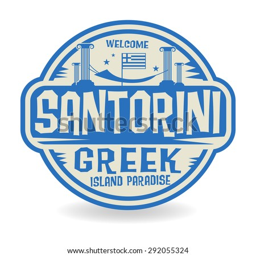
stamp or label with the name